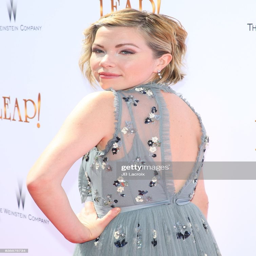
pop artist attends the premiere on .